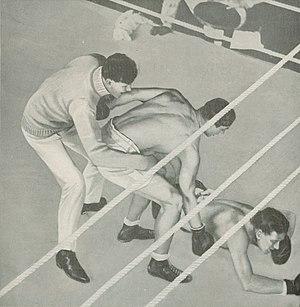
Le 8 décembre 1913, Georges Carpentier met KO Bombardier Wells au premier tour au National Sporting Club de Londres.
Georges Carpentier, né à Liévin le 12 janvier 1894 et mort dans le 17ème arrondissement de Paris le 27 octobre 1975, est le premier boxeur professionnel français à devenir champion du monde de boxe anglaise.